Congenital pulmonary airway malformation

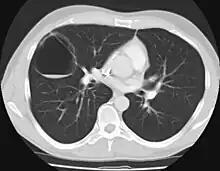

Congenital pulmonary airway malformation (CPAM), formerly known as congenital cystic adenomatoid malformation (CCAM), is a congenital disorder of the lung similar to bronchopulmonary sequestration. In CPAM, usually an entire lobe of lung is replaced by a non-working cystic piece of abnormal lung tissue. This abnormal tissue will never function as normal lung tissue. The underlying cause for CPAM is unknown. It occurs in approximately 1 in every 30,000 pregnancies.